RAF Waddington

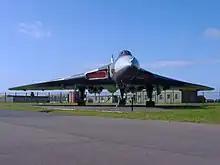

The gate guardian at RAF Waddington is Avro Vulcan XM607, one of three Vulcan bombers (XM597, XM598, XM607) which took part in Operation Black Buck raids between April and June 1982 during the Falklands War. XM607 was stationed at Waddington and took part in the raids, captained by pilots Flight Lieutenant Martin Withers (on mission 1 and 7) and by Squadron Leader John Reeve (on mission 2). In 1984, along with all other remaining Vulcans, XM607 was retired from active service, and was preserved as the gate guardian at Waddington.